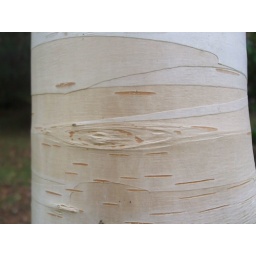
Betula jacquemontii - white barked Himalayan birch. Discoveries whilst walking around the Mt Tomah Botanical Gardens April 10th